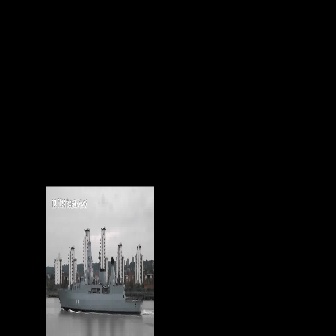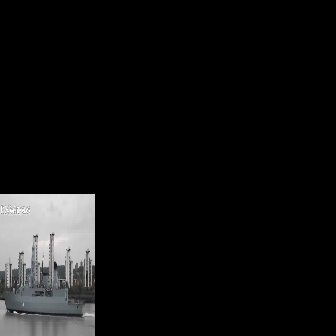
  Please identify the target specified by the bounding box [56,228,142,314] in the first image and locate it in the second image. Return the coordinates in [x_min,y_min,x_max,y_max] format.
Answer: [2,234,84,316]